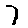
Label: 7